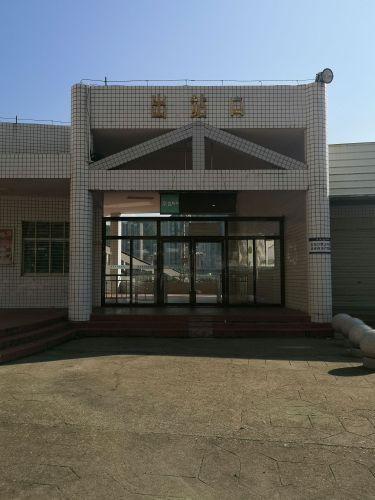
地标名称：延平东站
所在城市：南平市·延平区